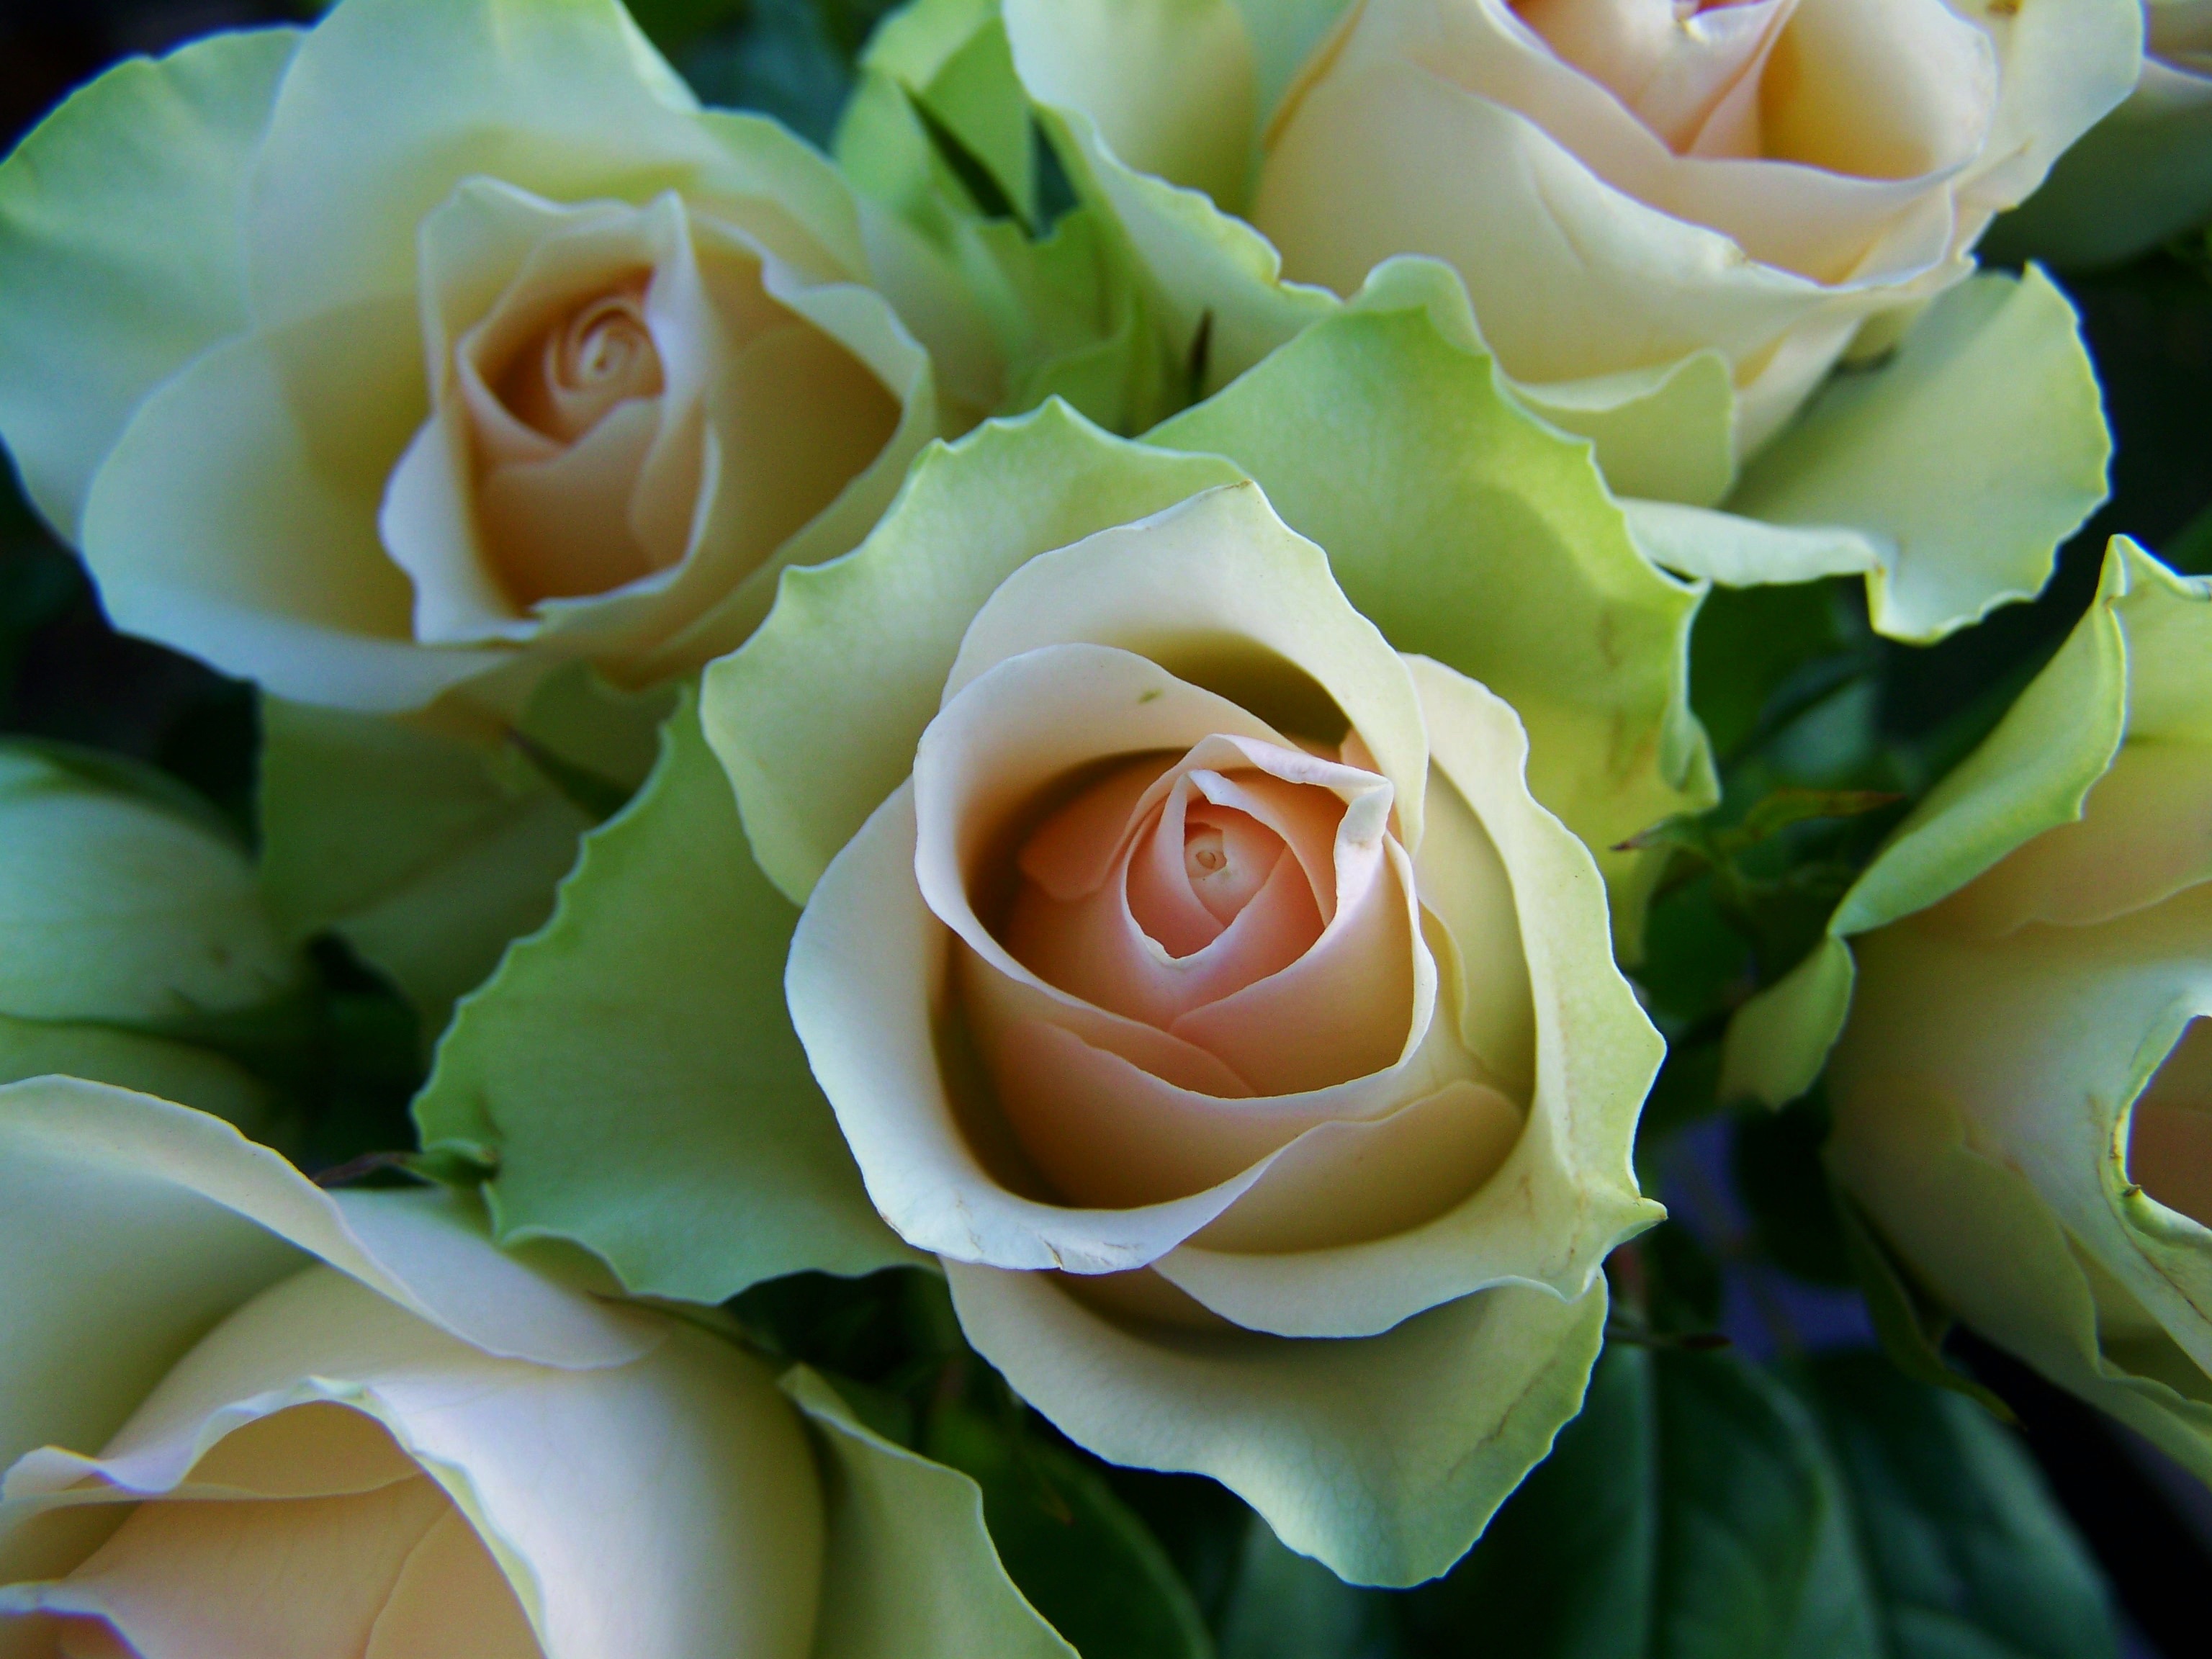
plant, flower, petal, rose, green, yellow, flora, cut flower, floristry, floribunda, macro photography, flowering plant, garden roses, rose family, white pink, flower bouquet, cut flowers, floral design, rose bouquet, land plant, flower arranging